Flemish Movement

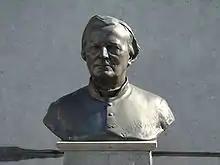
Bust of in Roeselare, Belgium.

It was decades after the Belgian revolution that Flemish intellectuals such as Jan Frans Willems, Philip Blommaert, Karel Lodewijk Ledeganck, Ferdinand Augustijn Snellaert, August Snieders, Prudens van Duyse, and Hendrik Conscience began to call for recognition of the Dutch language and Flemish culture in Belgium. This movement became known as the Flemish Movement, but was more intellectual than social, with contributors such as the poets Guido Gezelle, , and Albrecht Rodenbach (all of whom were associated with the Minor Seminary, Roeselare).